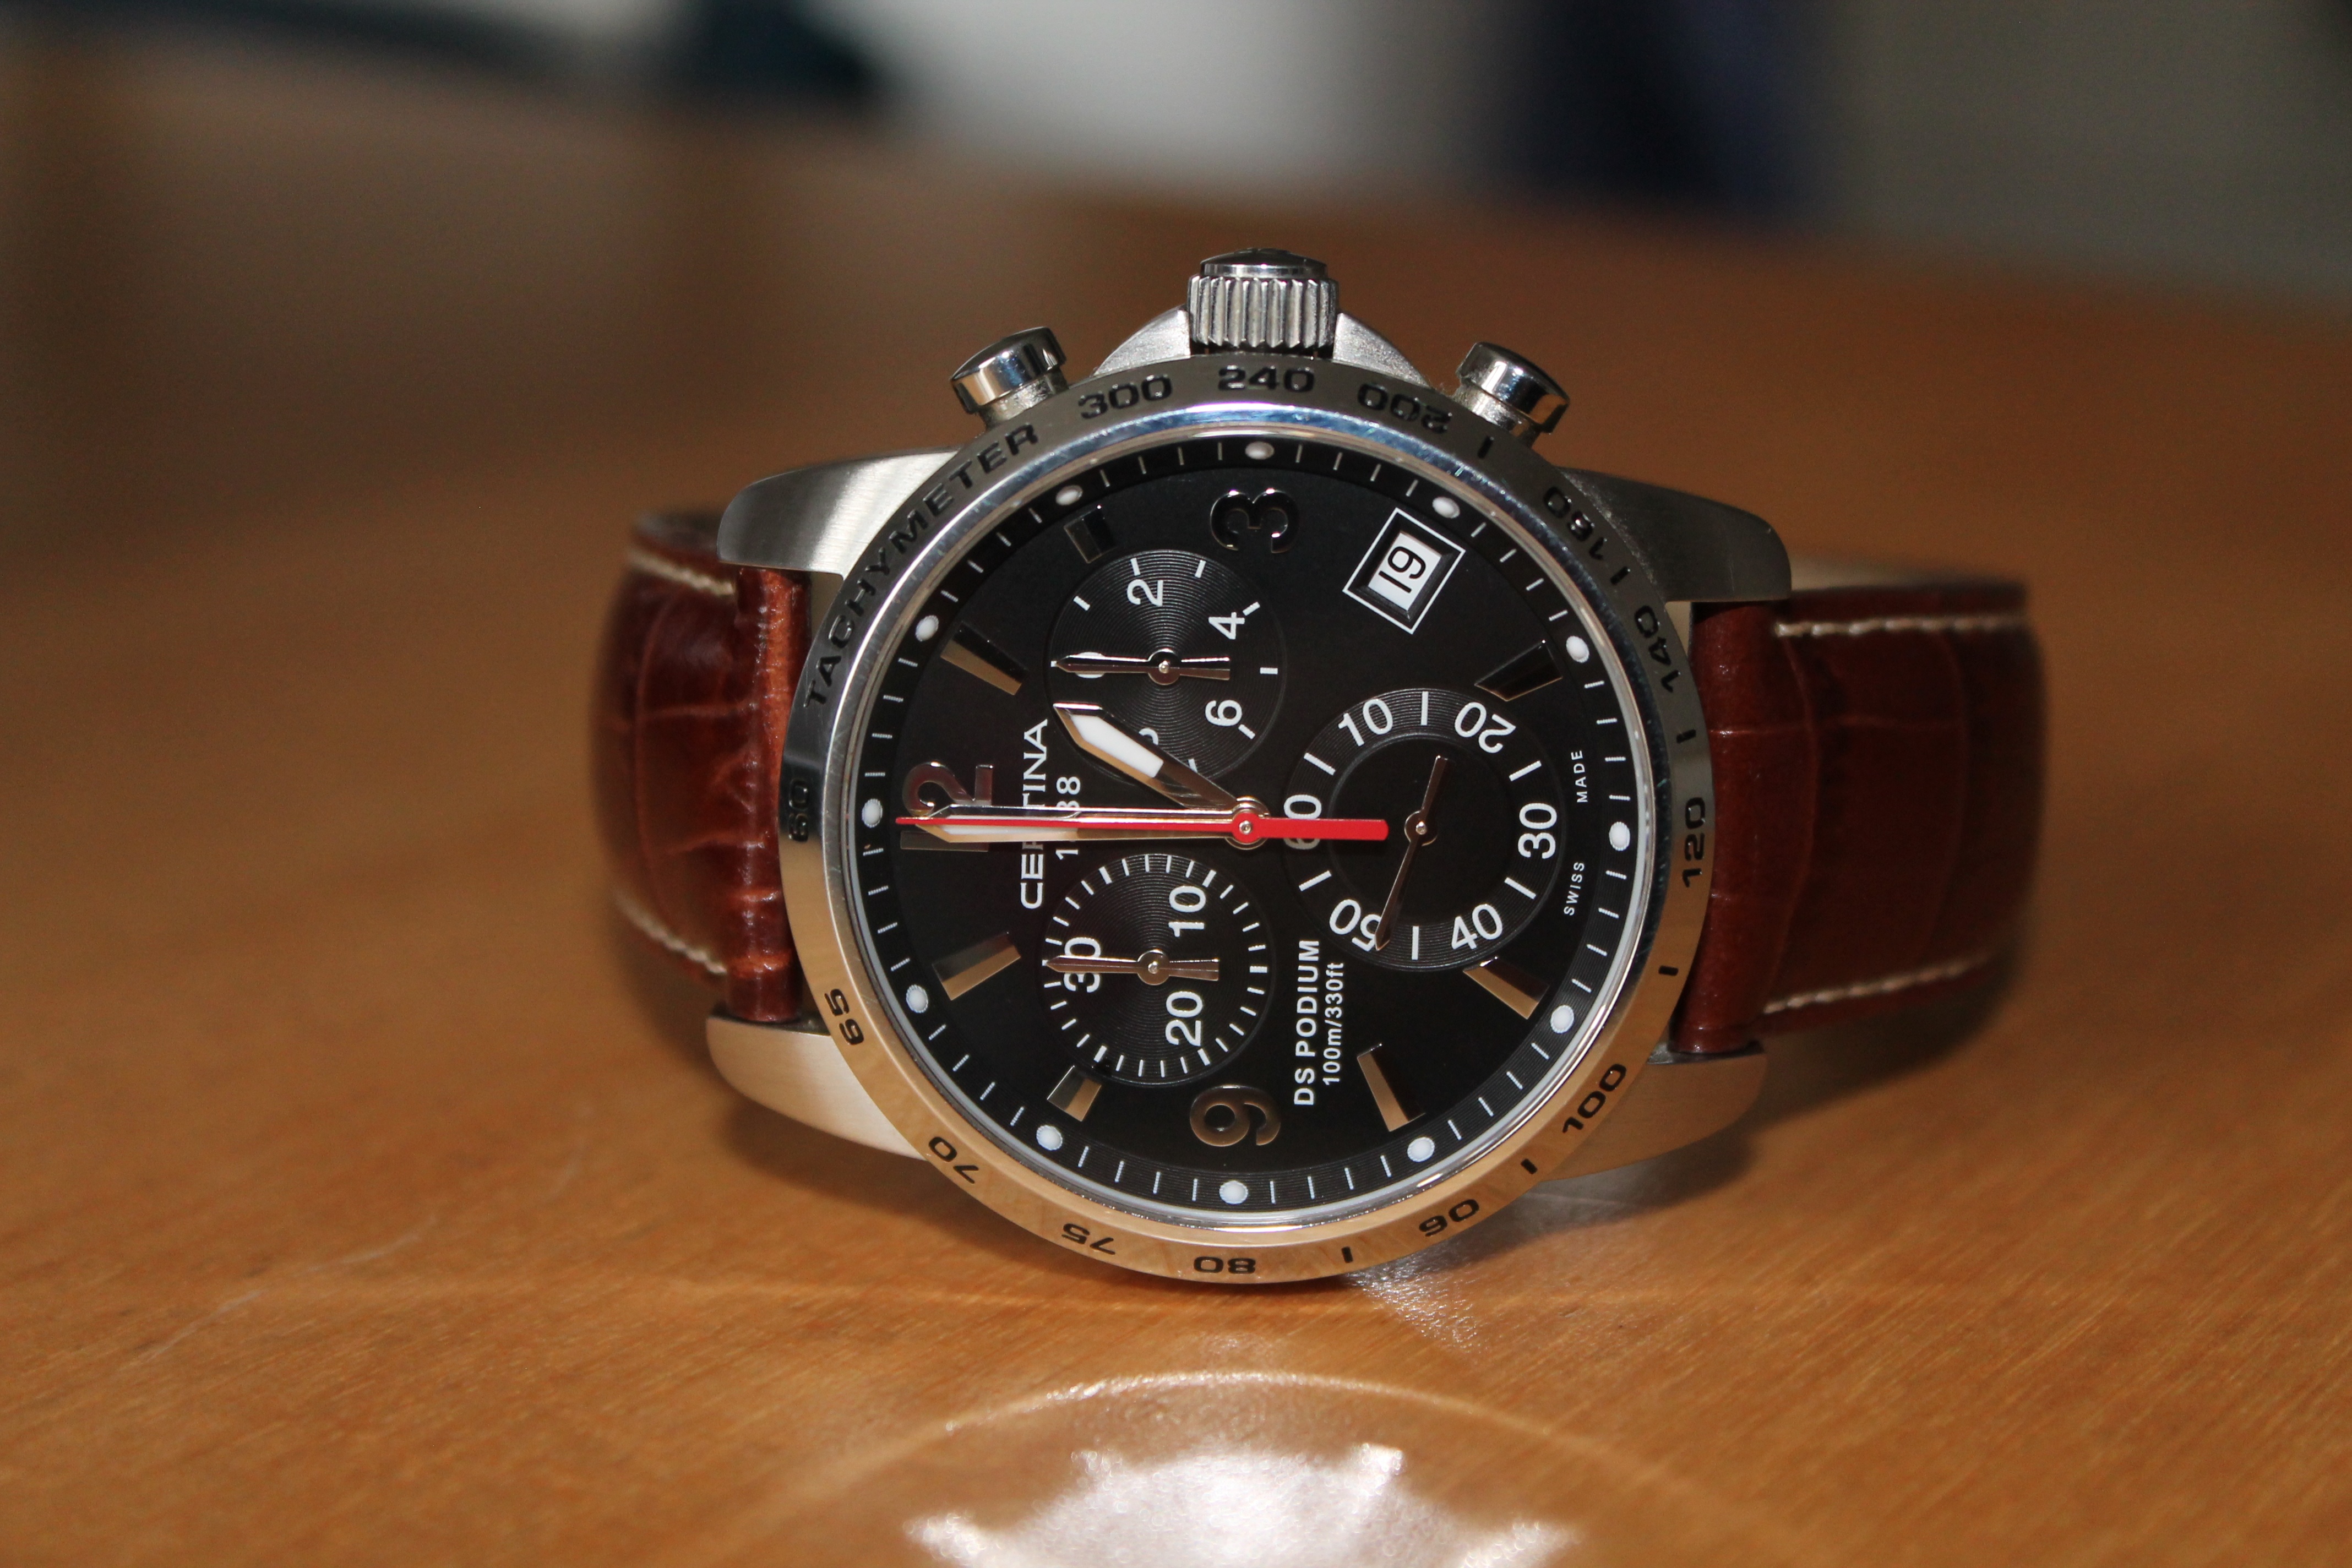
watch, hand, steel, wristwatch, gents, strap, chronograph, quartz